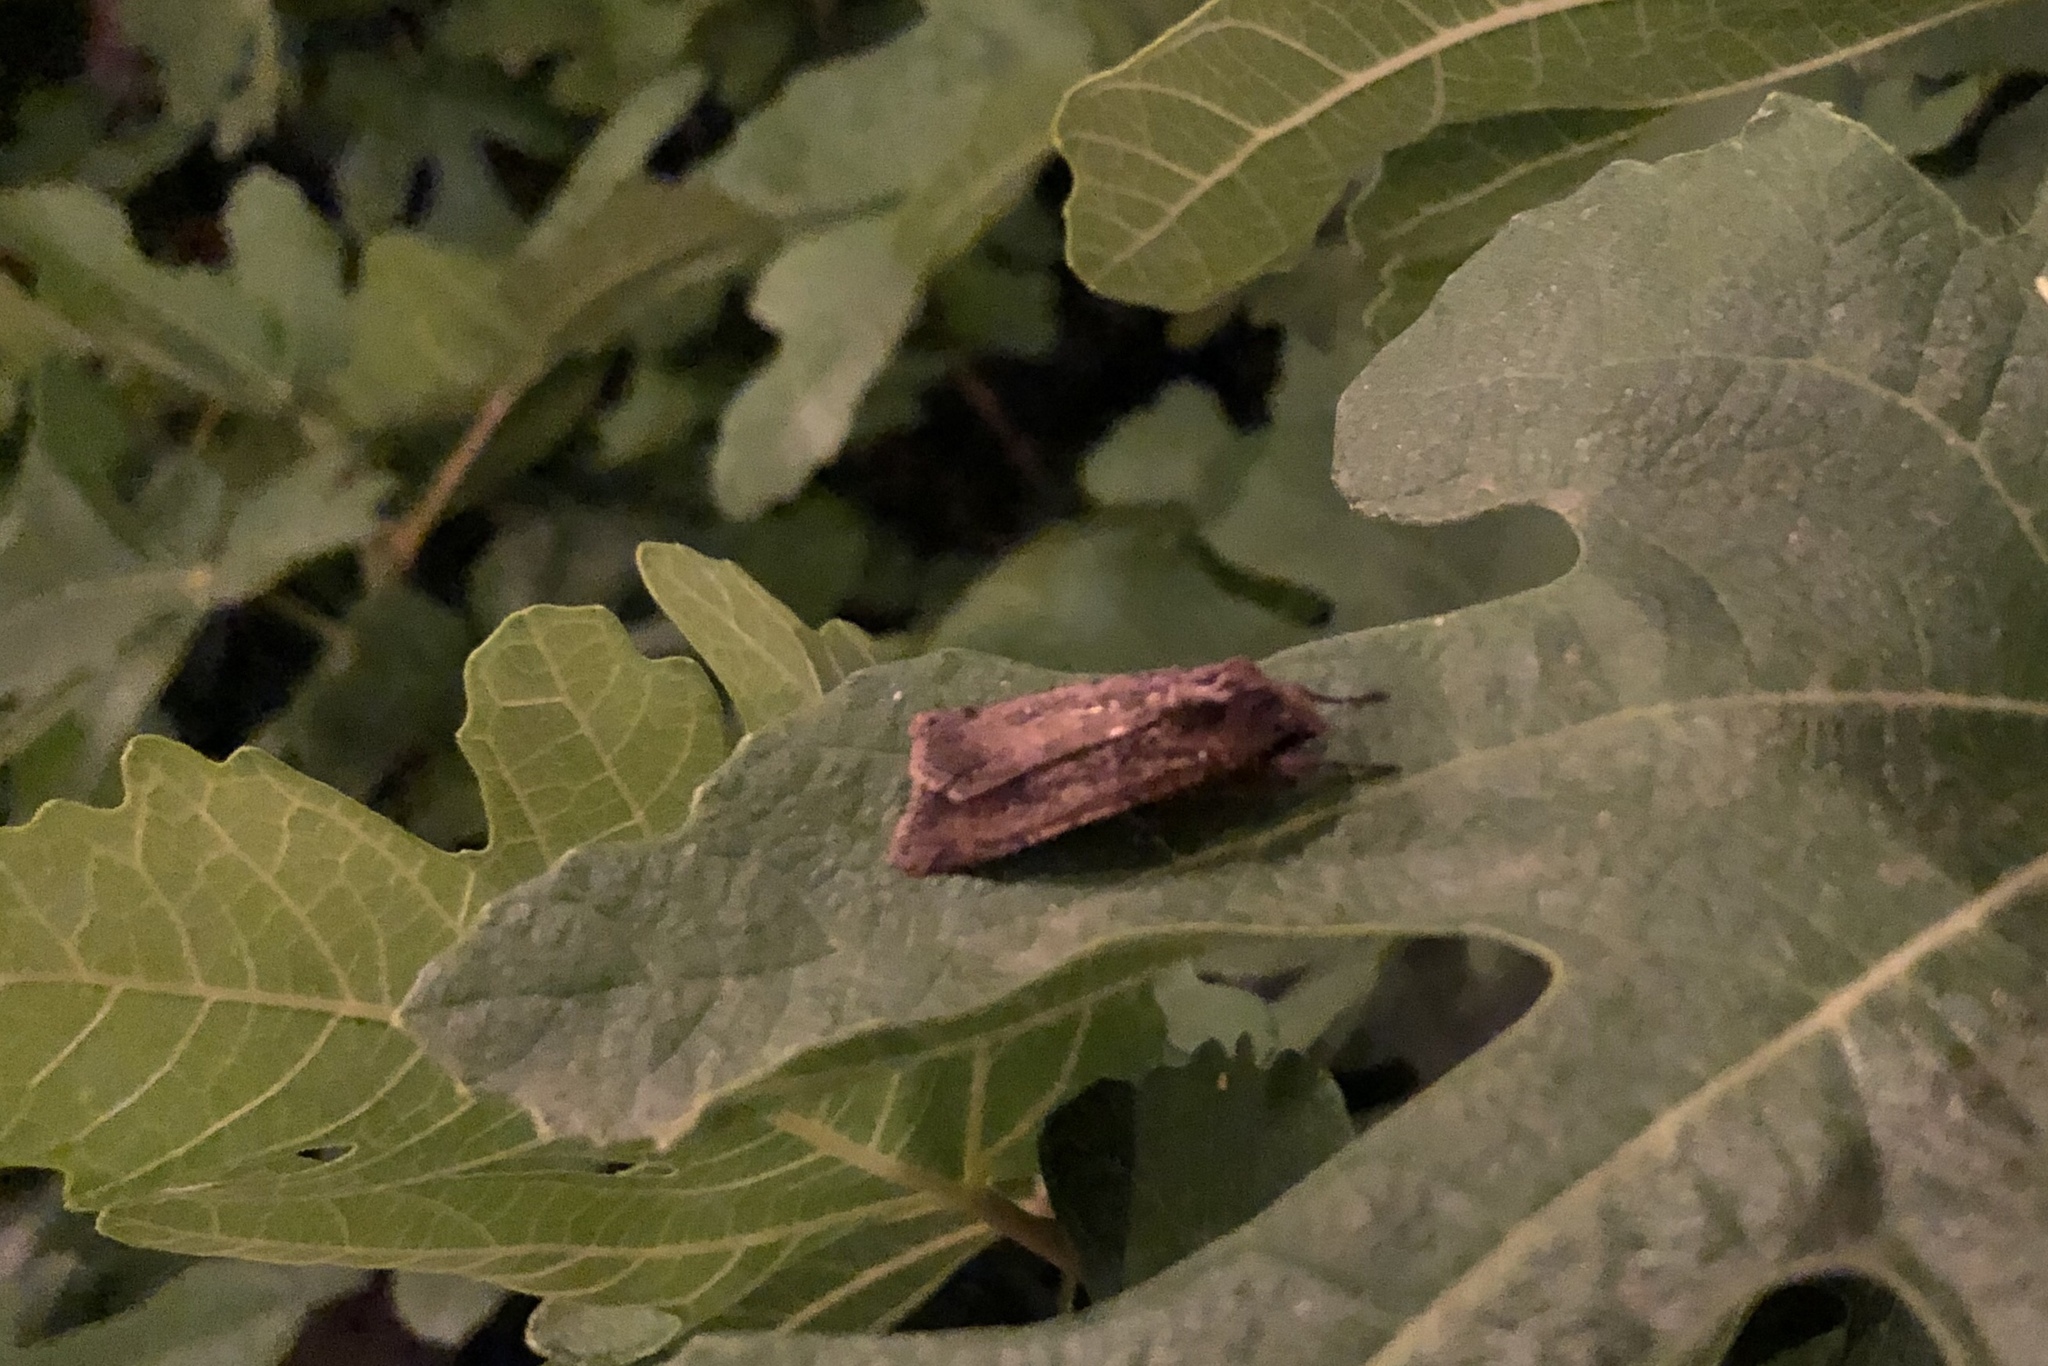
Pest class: cutworms